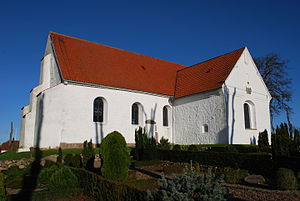
Varnæs Kirke
Varnæs Kirke
Varnæs Kirke
Varnæs Kirke er fra ca. 1150, hvorfra også alterbord og døbefont stammer. Kirken ligger på en bakke syd for Varnæs på vejen mod Bovrup, ca. 14 kilometer øst for Åbenrå.